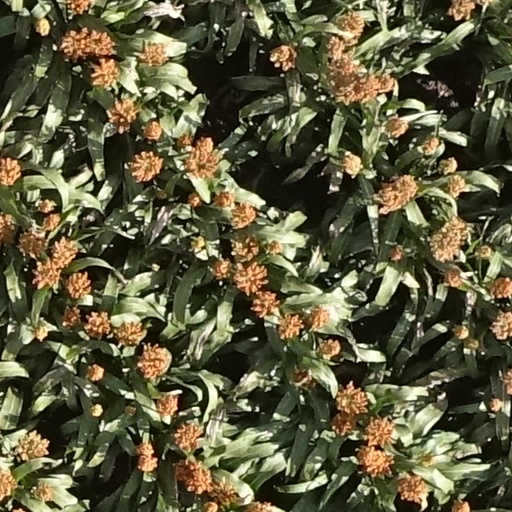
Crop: sorghum